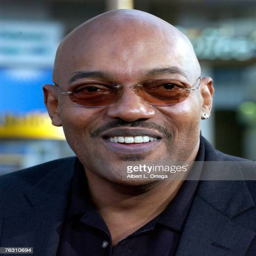
actor attends the world premiere